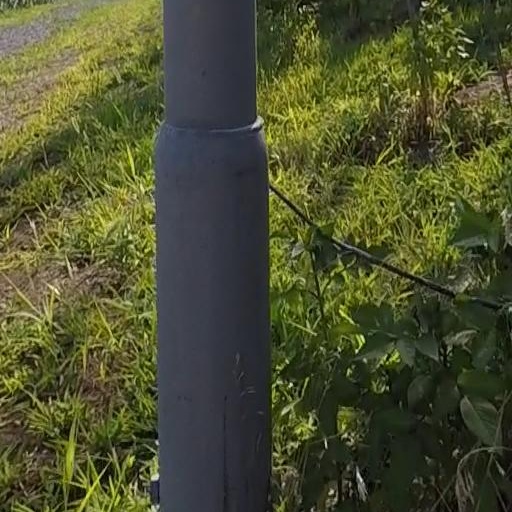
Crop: grape